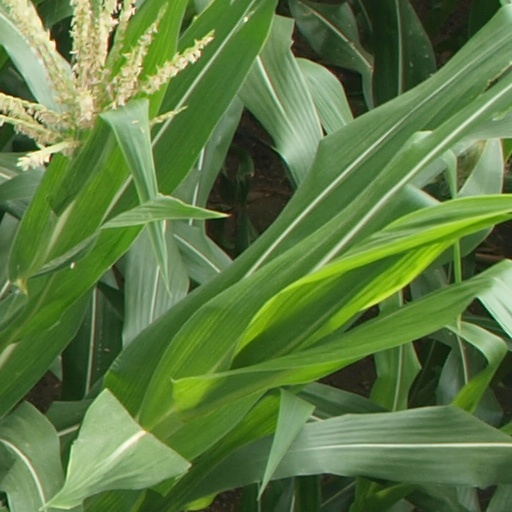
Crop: maize; corn